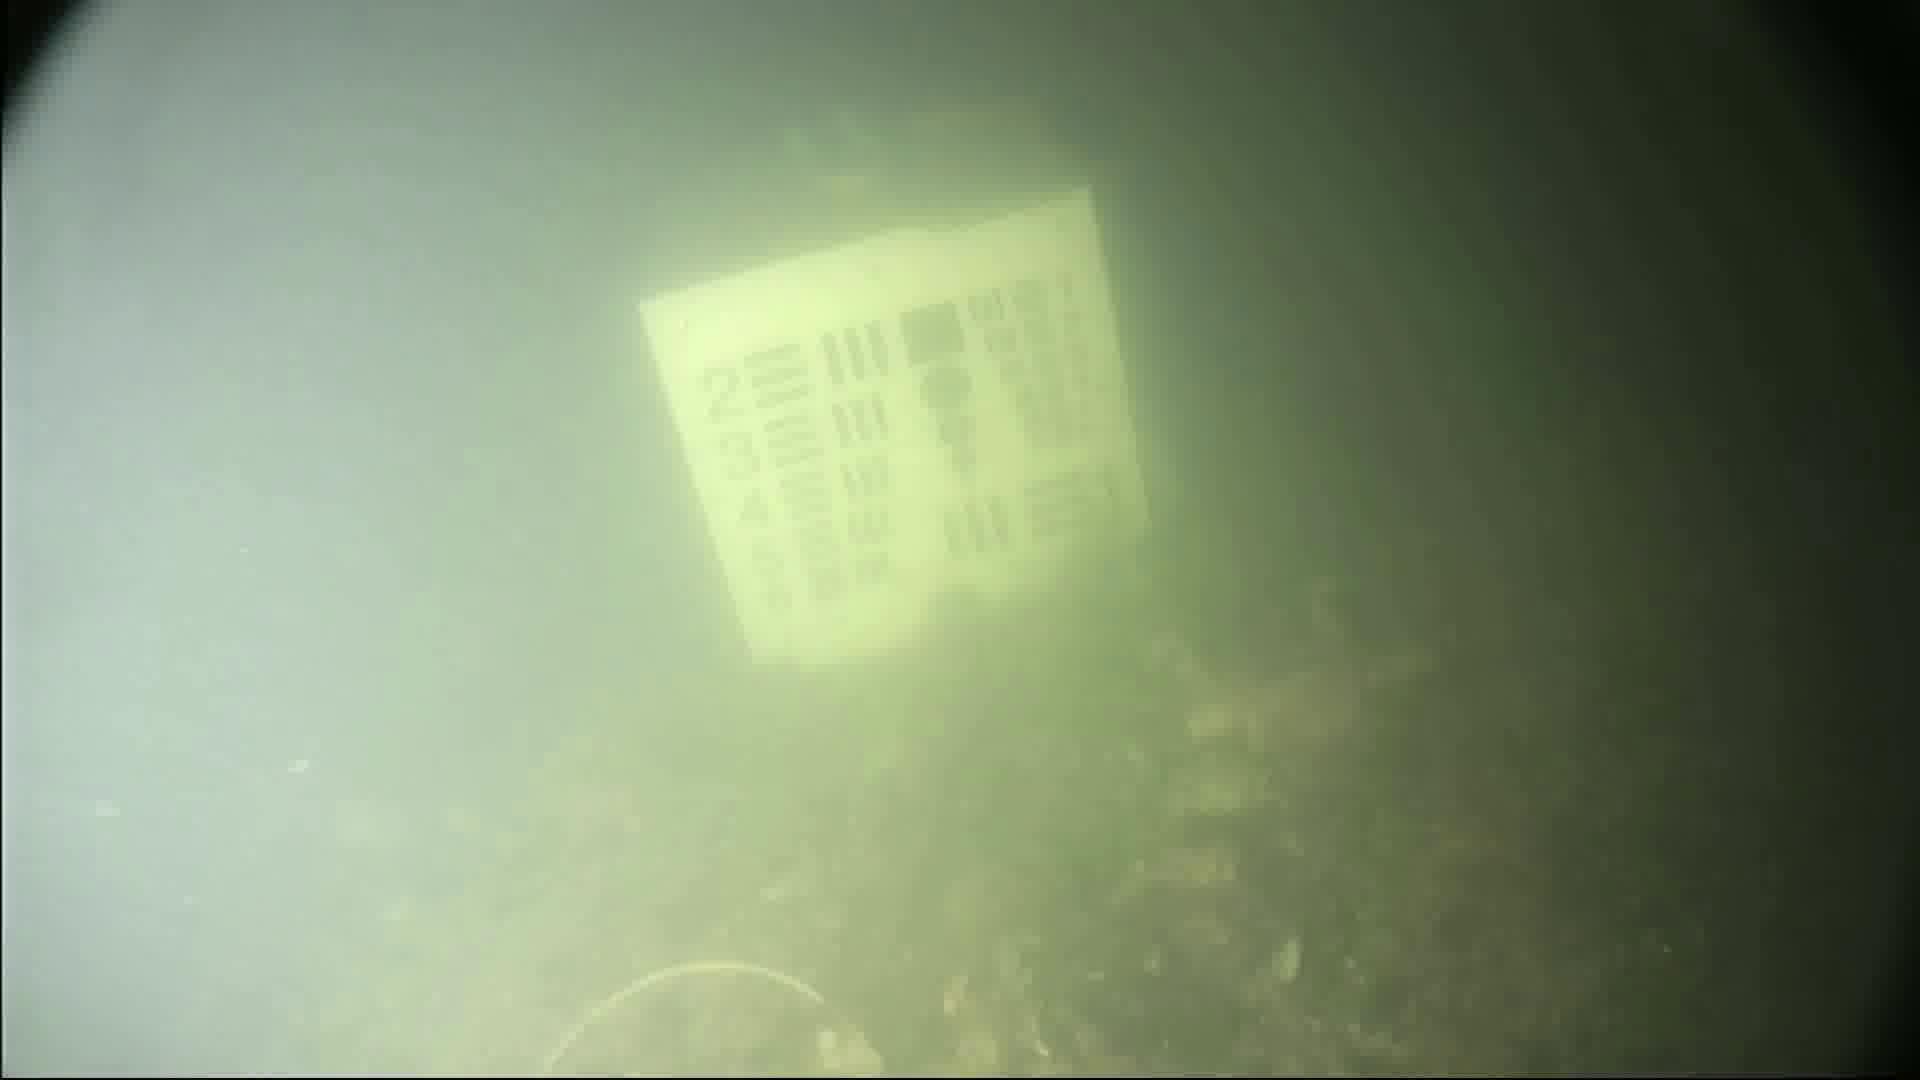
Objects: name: crab